Tesla coil

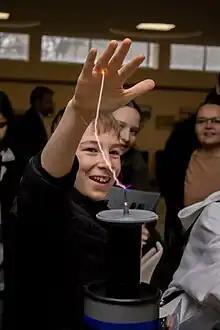
Boy allowing an arc from a Tesla coil to strike his hand.

In coils that produce air discharges, such as those built for entertainment, electrical energy from the secondary and toroid is transferred to the surrounding air as electrical charge, heat, light, and sound. The process is similar to charging or discharging a capacitor, except that a Tesla coil uses AC instead of DC. The current that arises from shifting charges within a capacitor is called a displacement current. Tesla coil discharges are formed as a result of displacement currents as pulses of electrical charge are rapidly transferred between the high-voltage toroid and nearby regions within the air (called space charge regions). Although the space charge regions around the toroid are invisible, they play a profound role in the appearance and location of Tesla coil discharges.